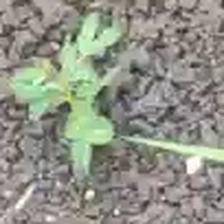
Weed species: Dwarf_cassia_(Chamaecrista pumila)